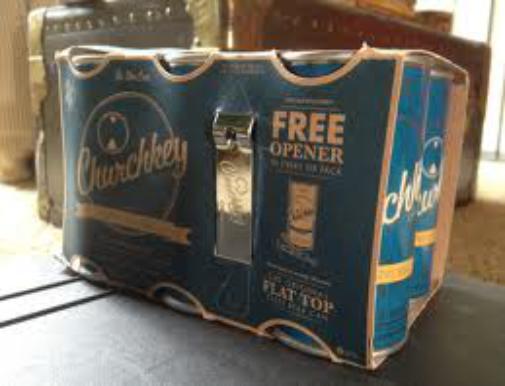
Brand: Churchkey Can
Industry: Clothes